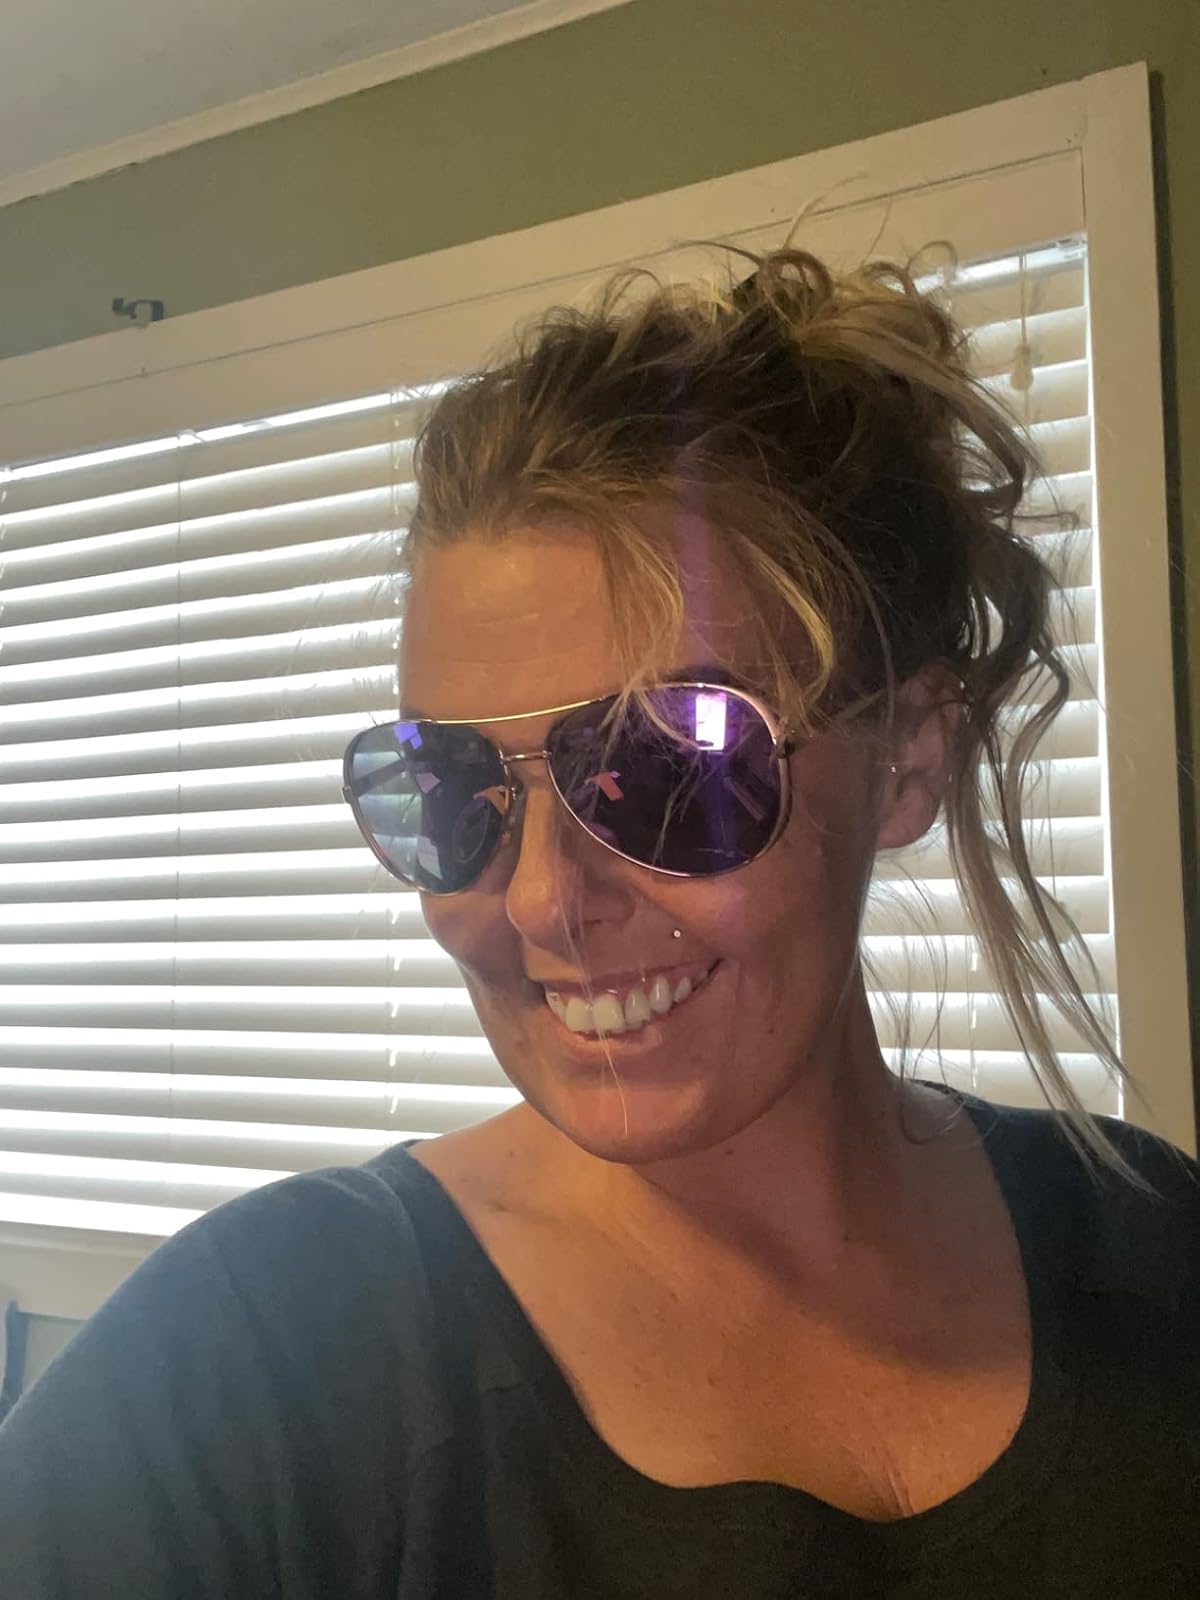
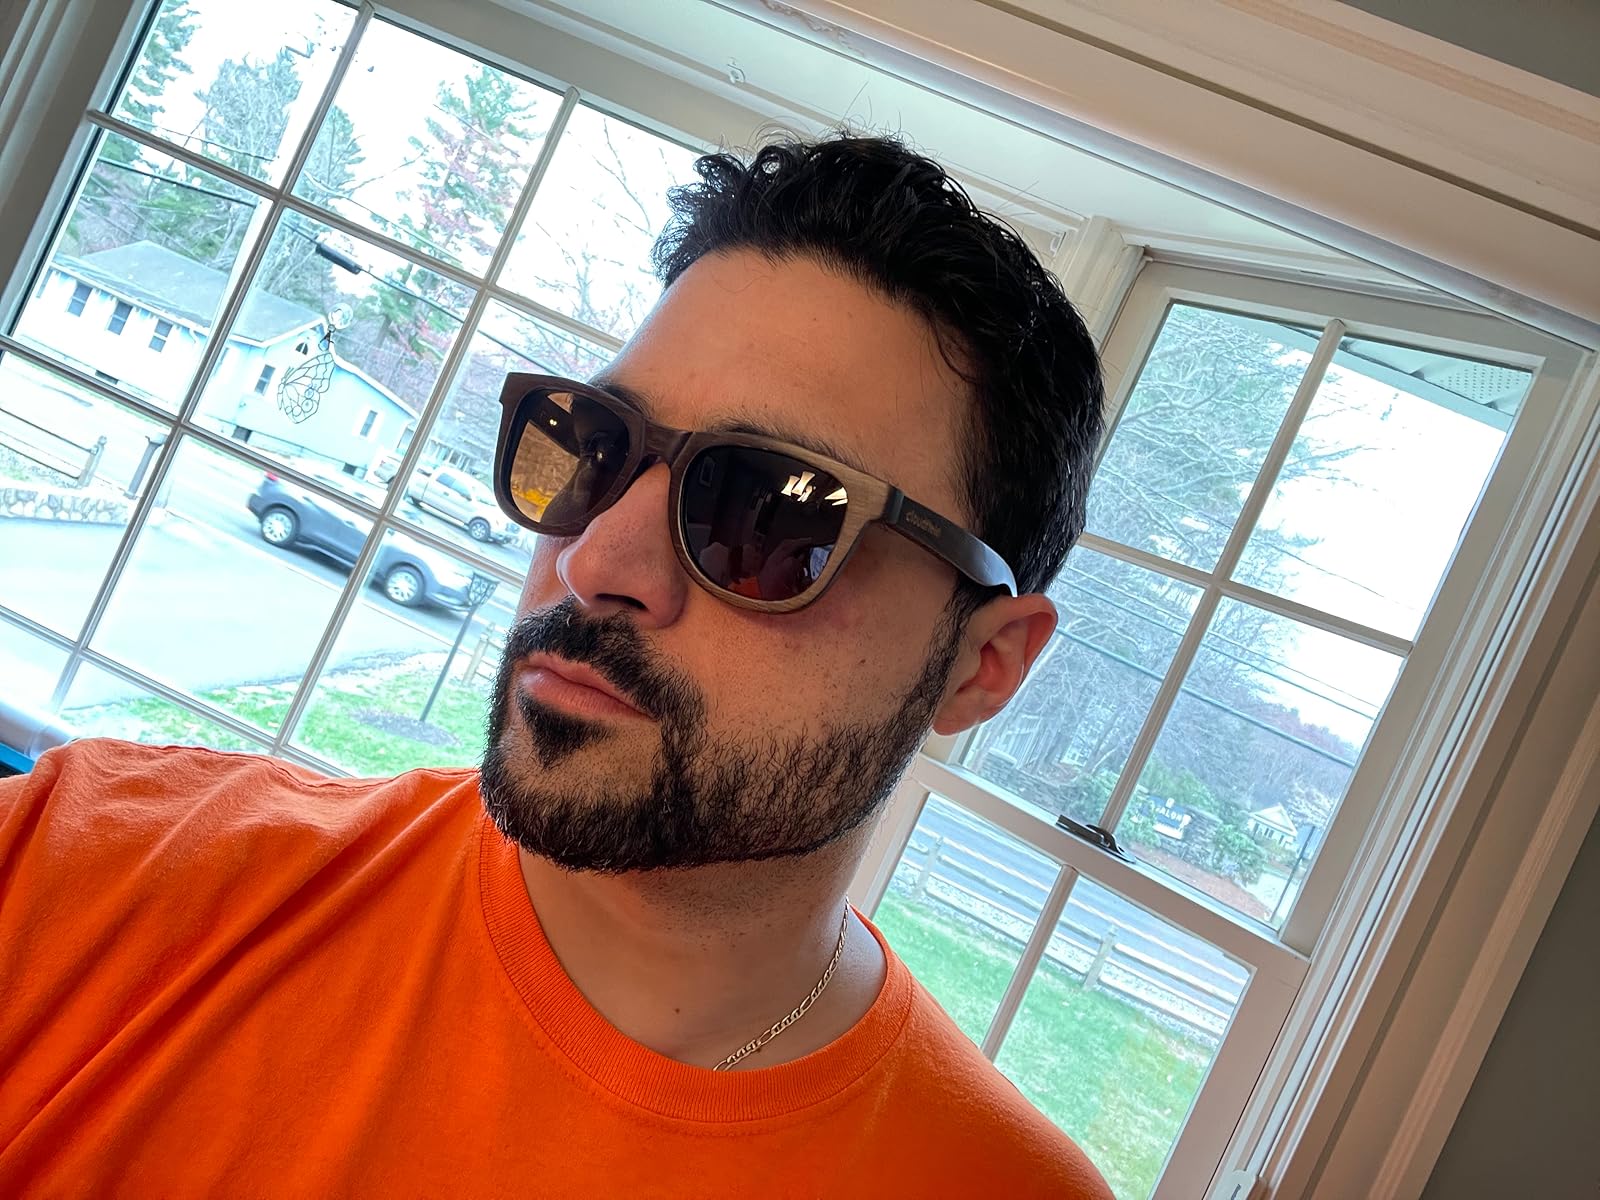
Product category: accessories_sunglasses
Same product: no